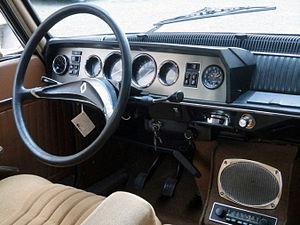
La Renault 16 est une automobile produite à plus de 1,8 million d'unités, essentiellement dans les usines de Sandouville et Flins. Elle a également été assemblée au Maroc, au Canada et en Australie.